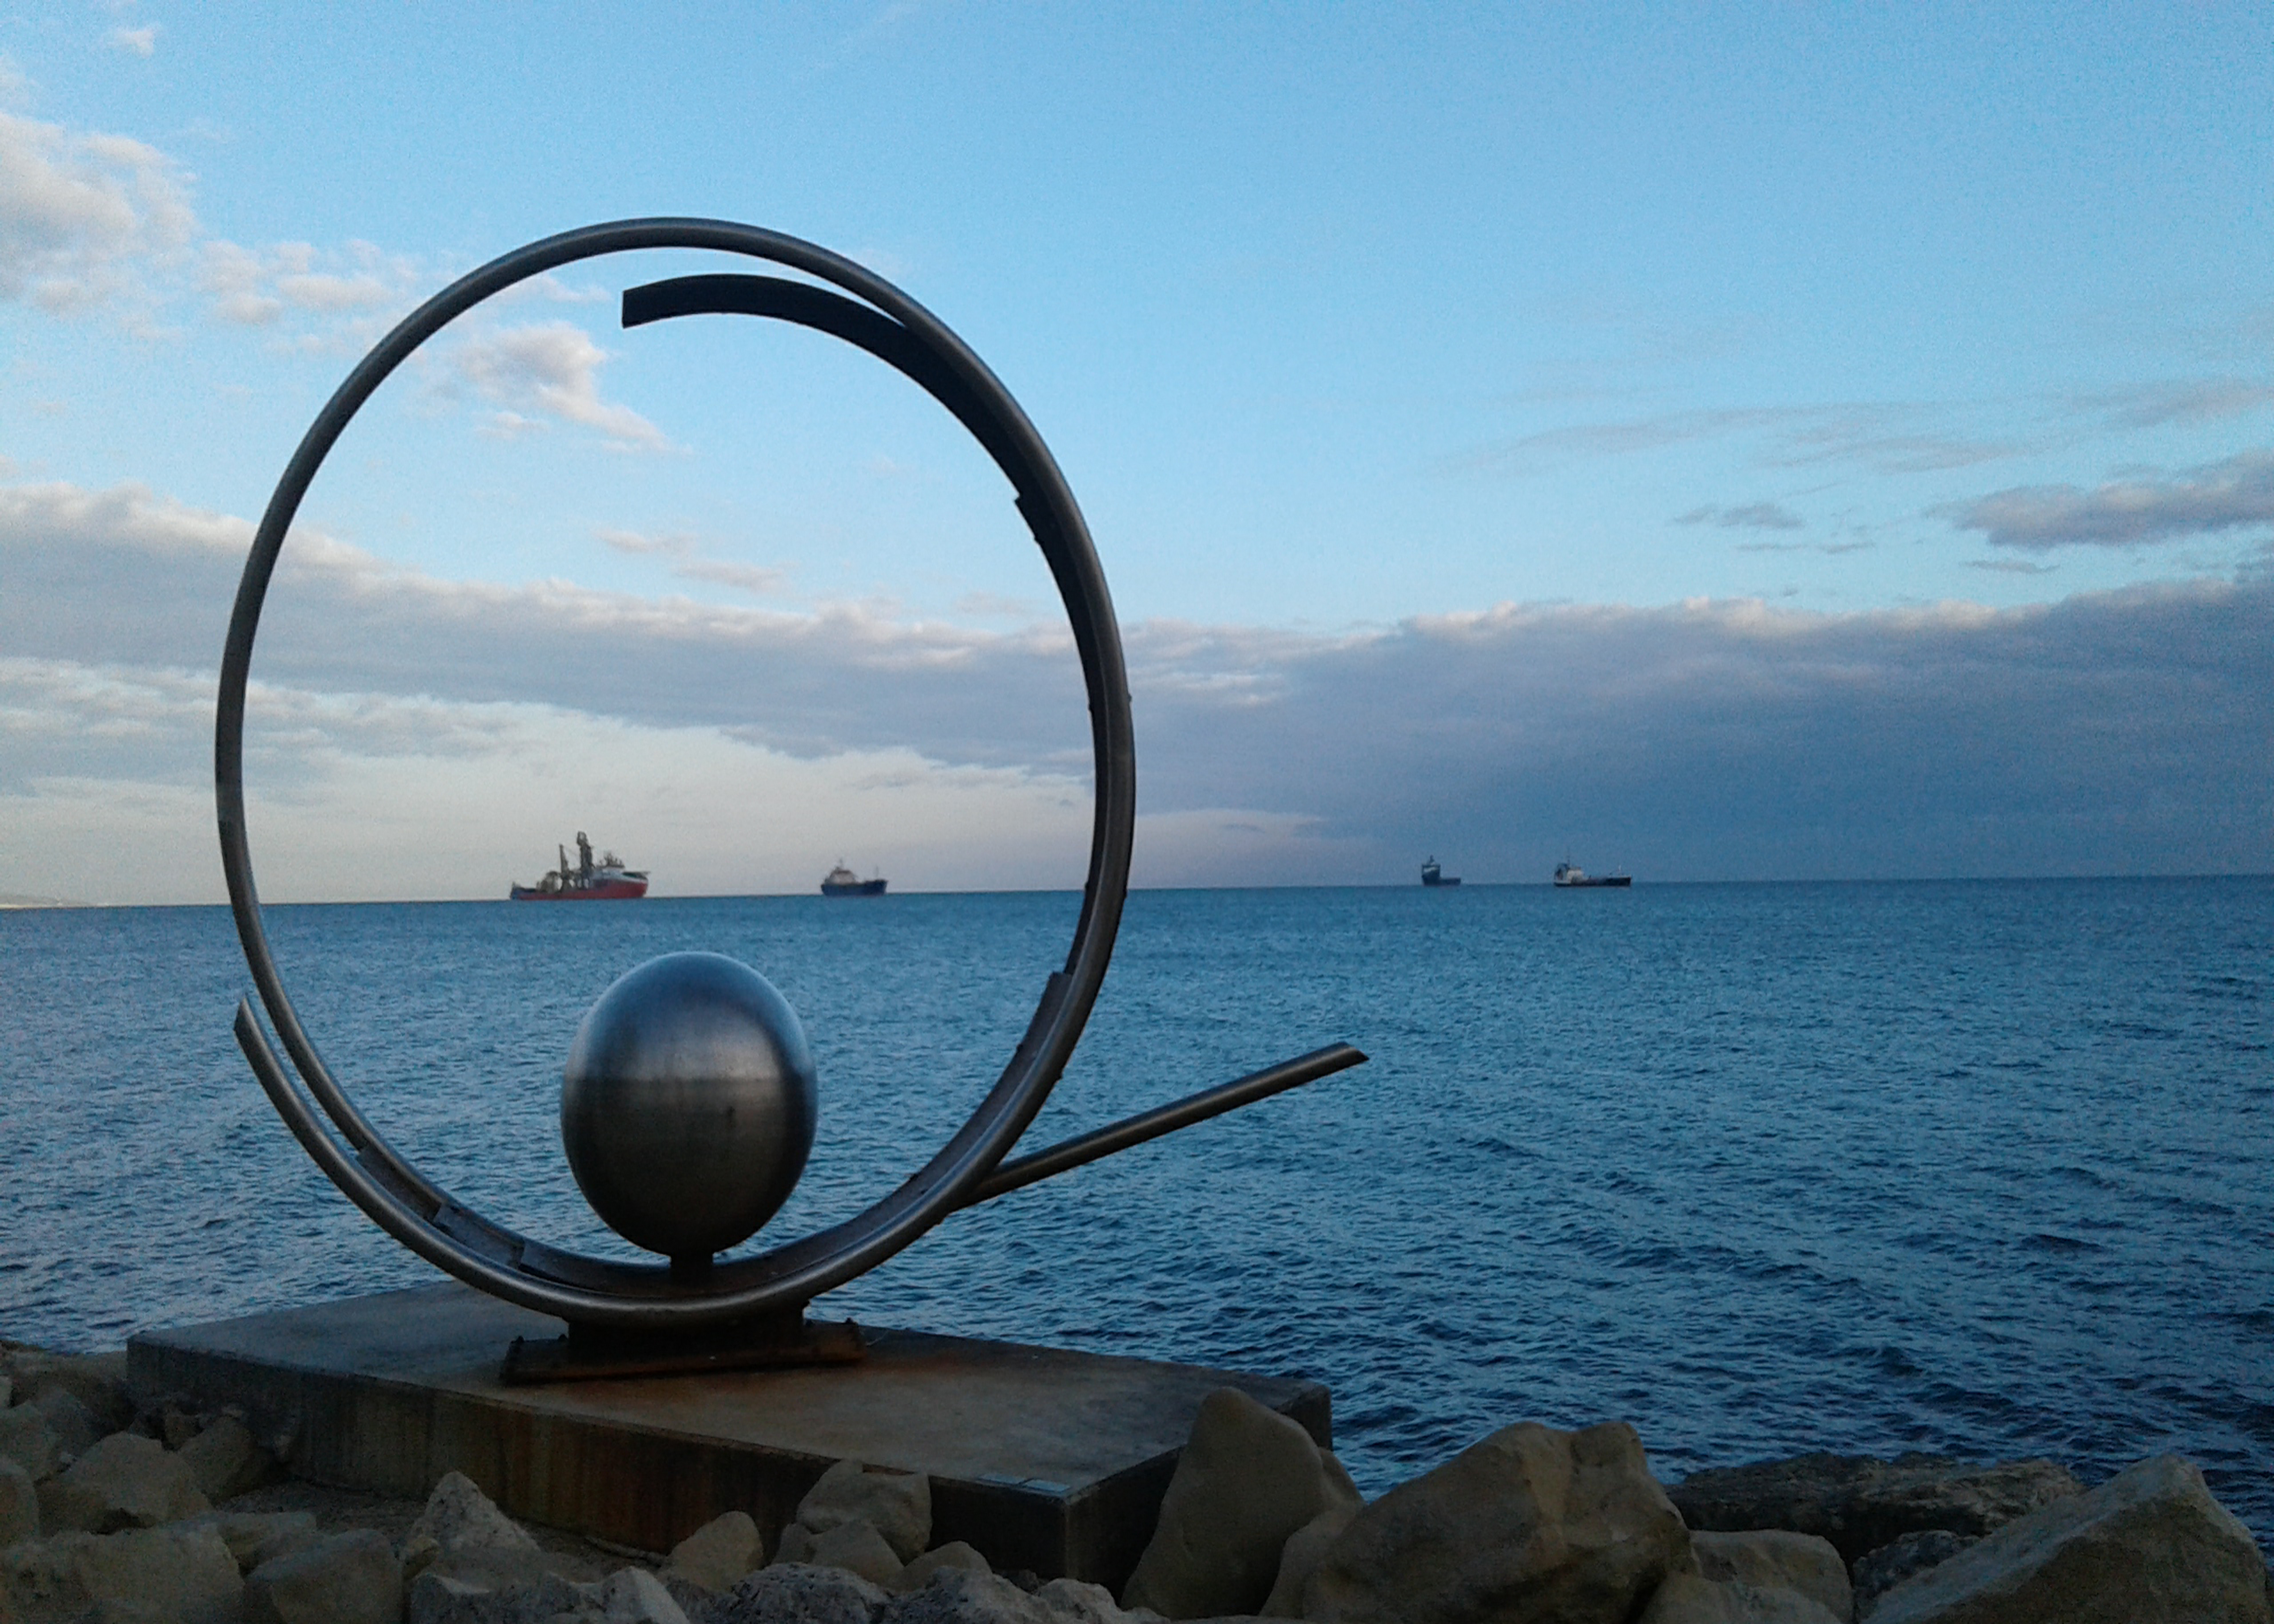
sky, sea, boat, water, cycle, vessel, rocks, sculptures, cloud, sculpture, lake, watercraft, art, finial, horizon, boats and boating equipment and supplies, ball, circle, vehicle, metal, balance, wood, landscape, monument, ocean, statue, memorial, sphere, symmetry, wind, reflection, rock, still life photography, tree, vacation, symbol